Safari (web browser)

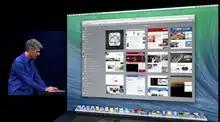
Craig Federighi demonstrating the Safari 7 interface in WWDC 2013

Safari 7 was announced at WWDC 2013, and it brought a number of JavaScript performance improvements. It made uses of Top Site and Sidebar, Shared Links, and Power Saver which paused unused plugins. Safari 7 for OS X Mavericks and Safari 6.1 for Lion and Mountain Lion were all released along with OS X Mavericks in the special event on October 22, 2013.